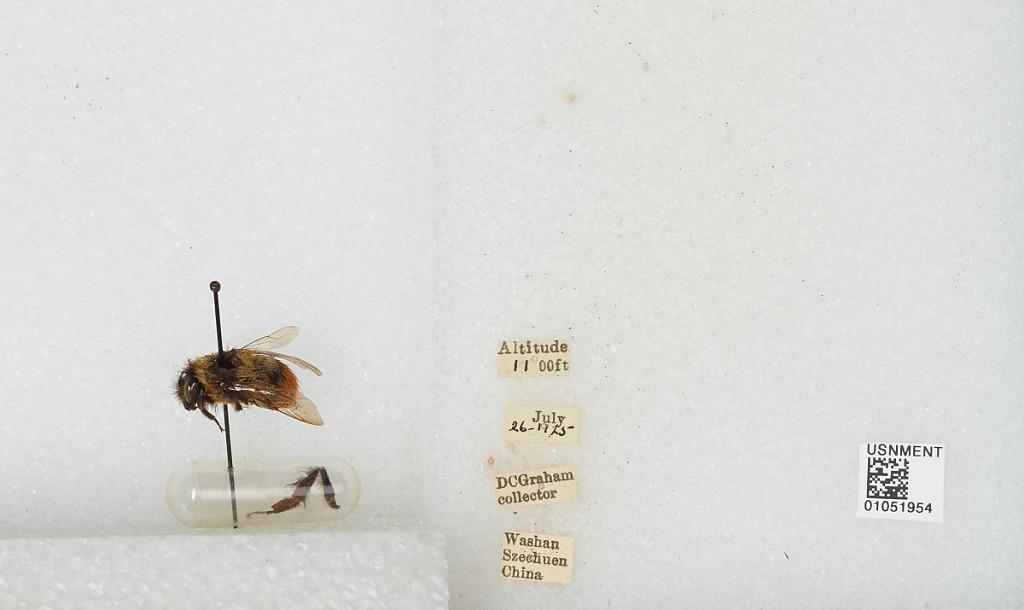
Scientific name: Bombus sp.
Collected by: D. Graham
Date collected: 1925-7-26
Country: China
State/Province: Sichuan
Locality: Washan